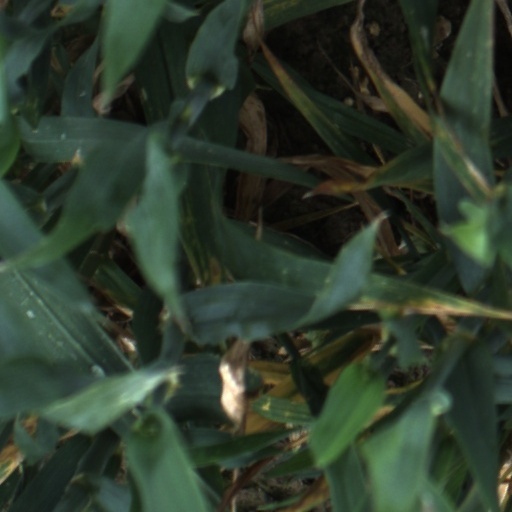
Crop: wheat